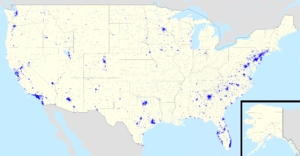
Wells Fargo & Company est un groupe financier américain dont le siège social est à San Francisco en Californie. Son actif en fait la troisième banque des États-Unis. Le groupe exerce des activités diverses et possède des filiales au Canada, aux Mariannes du Nord et dans les Caraïbes. Elle est, d'après le Forbes Global 2000 de 2017, la cinquième entreprise mondiale.